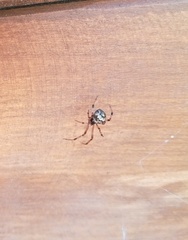
Species: Parasteatoda_tepidariorum